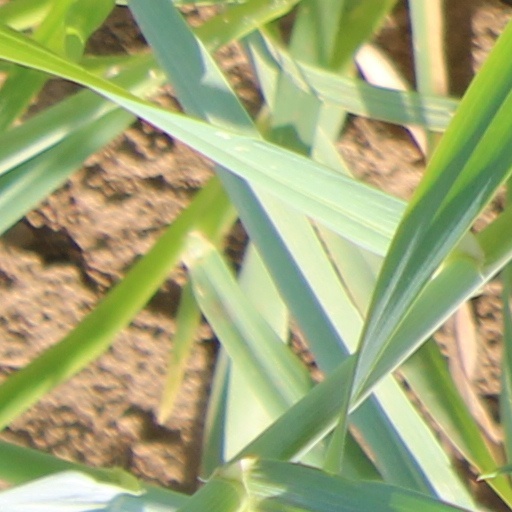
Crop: wheat